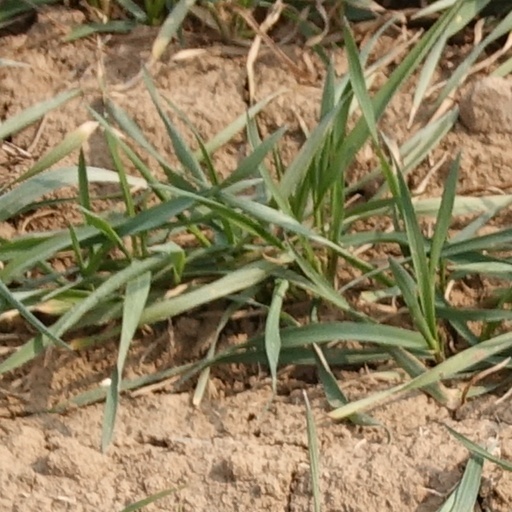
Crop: wheat